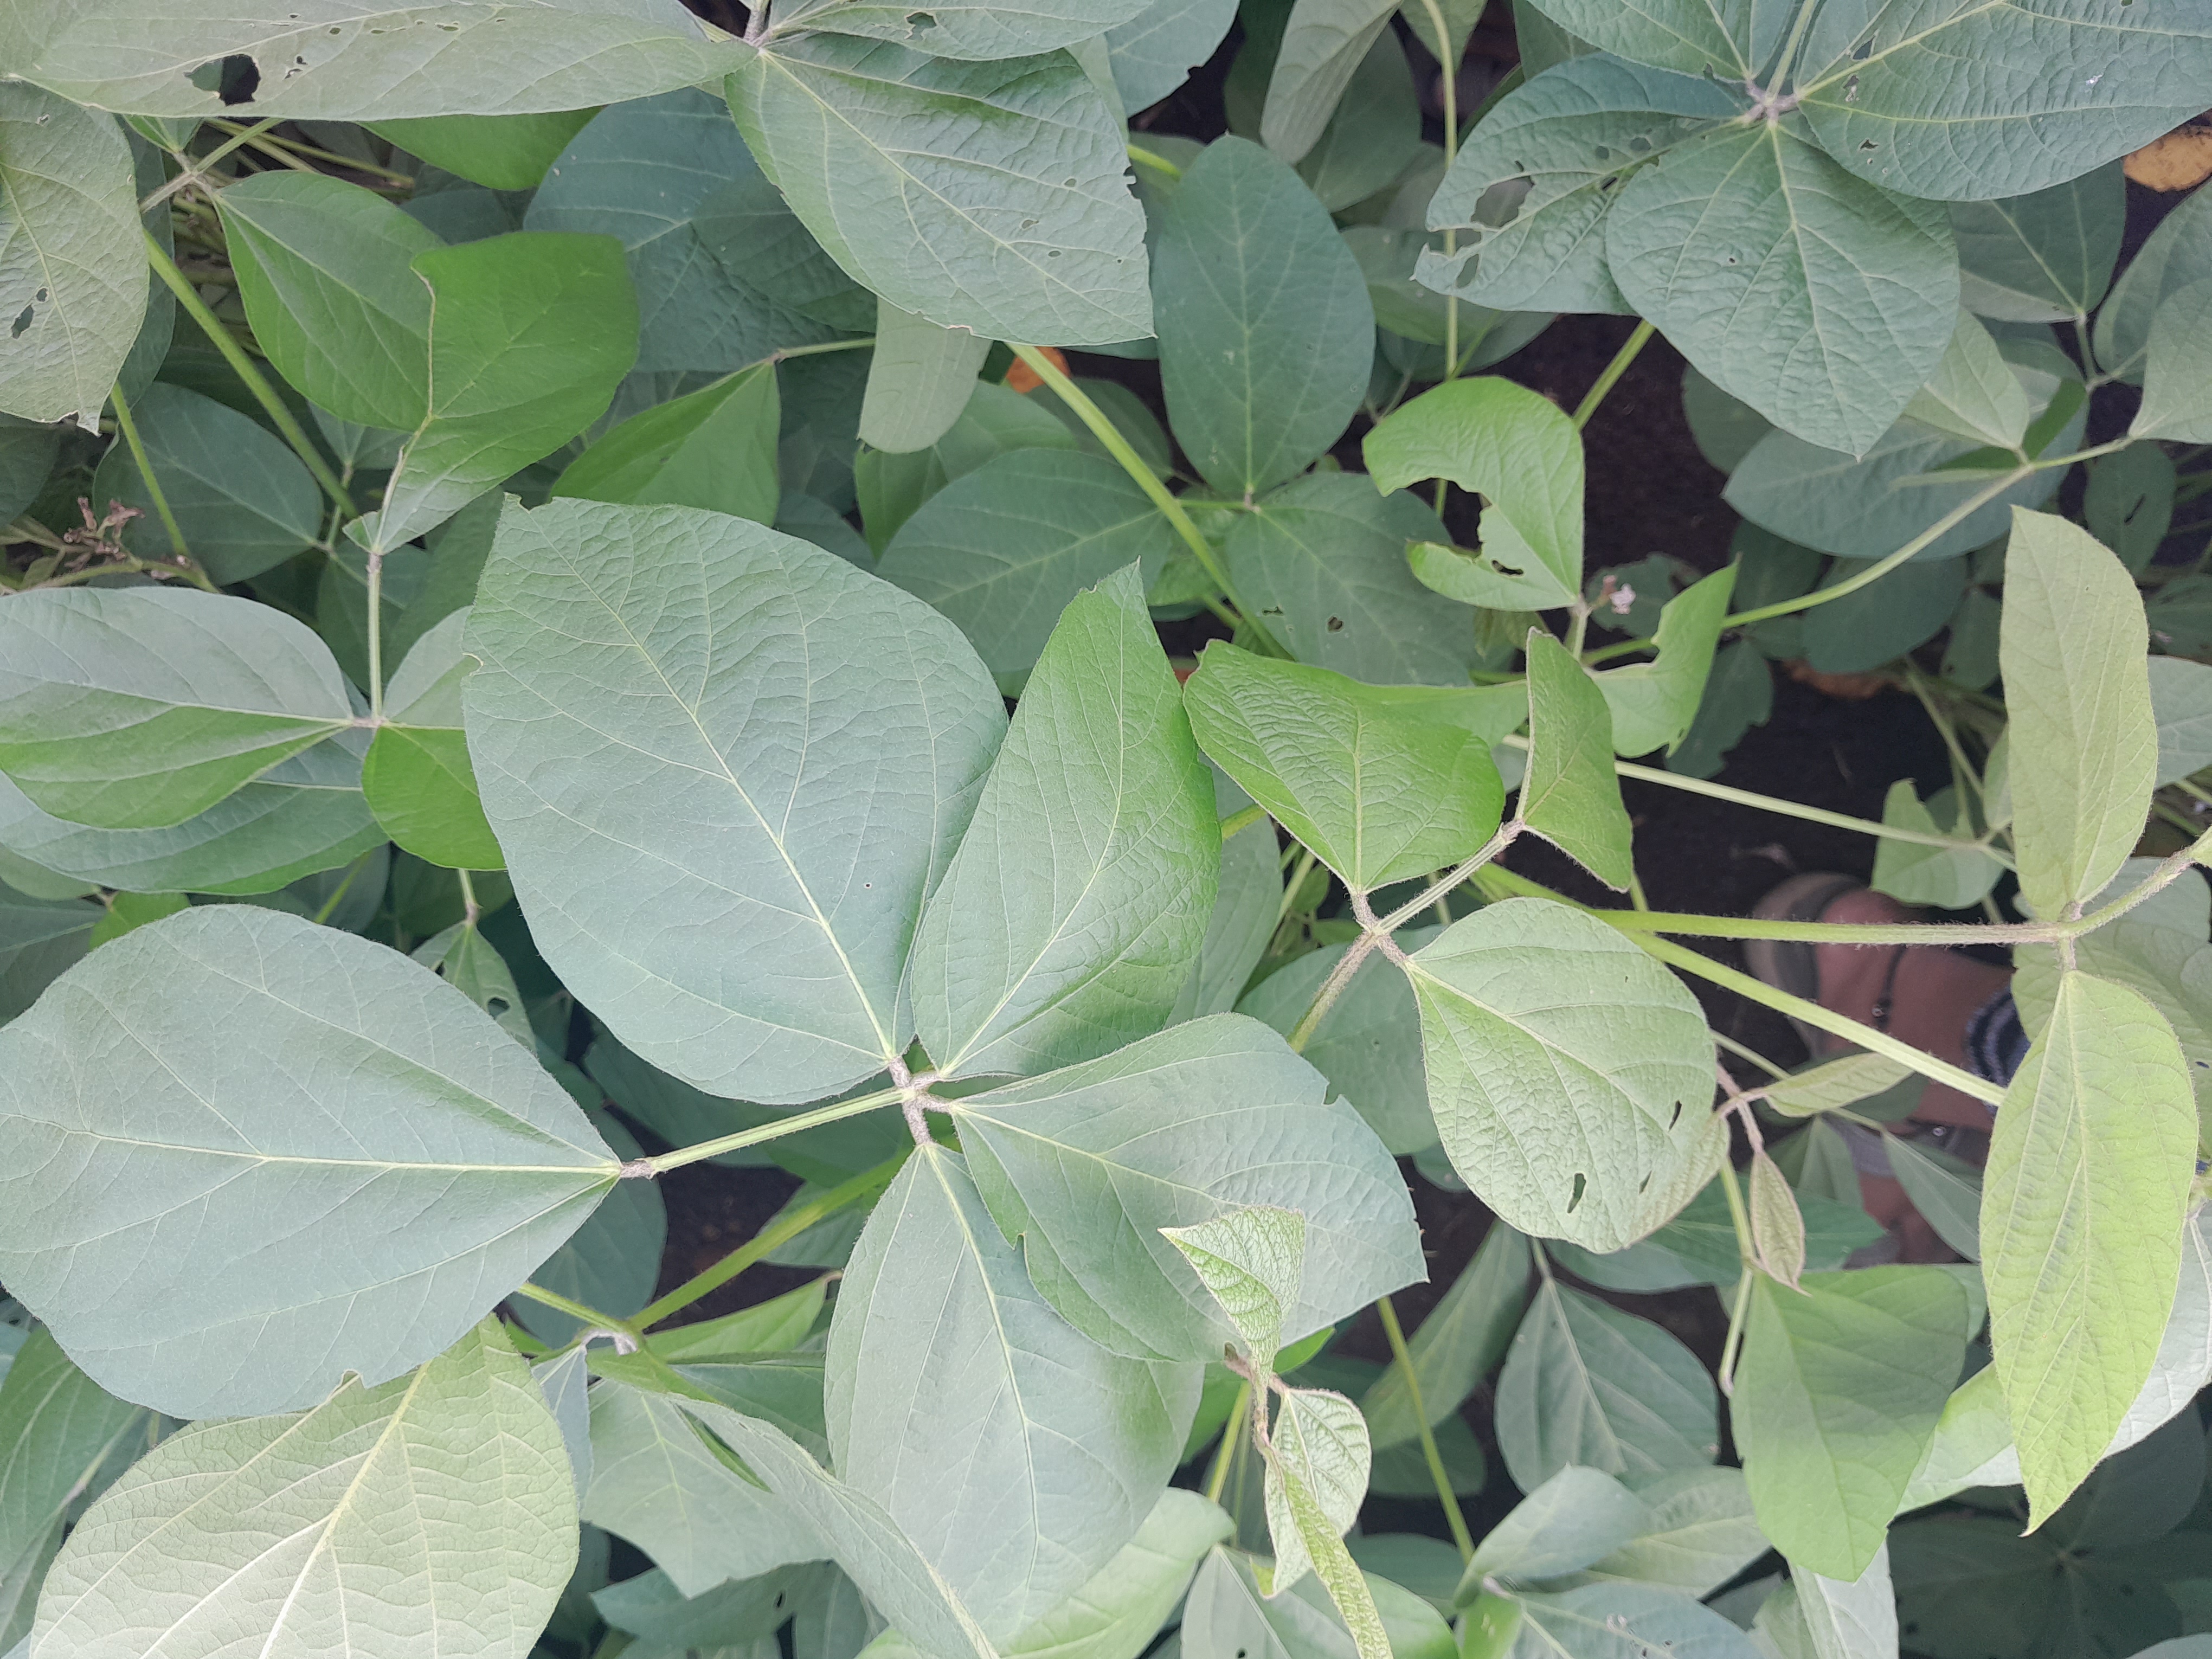
Label: Healthy